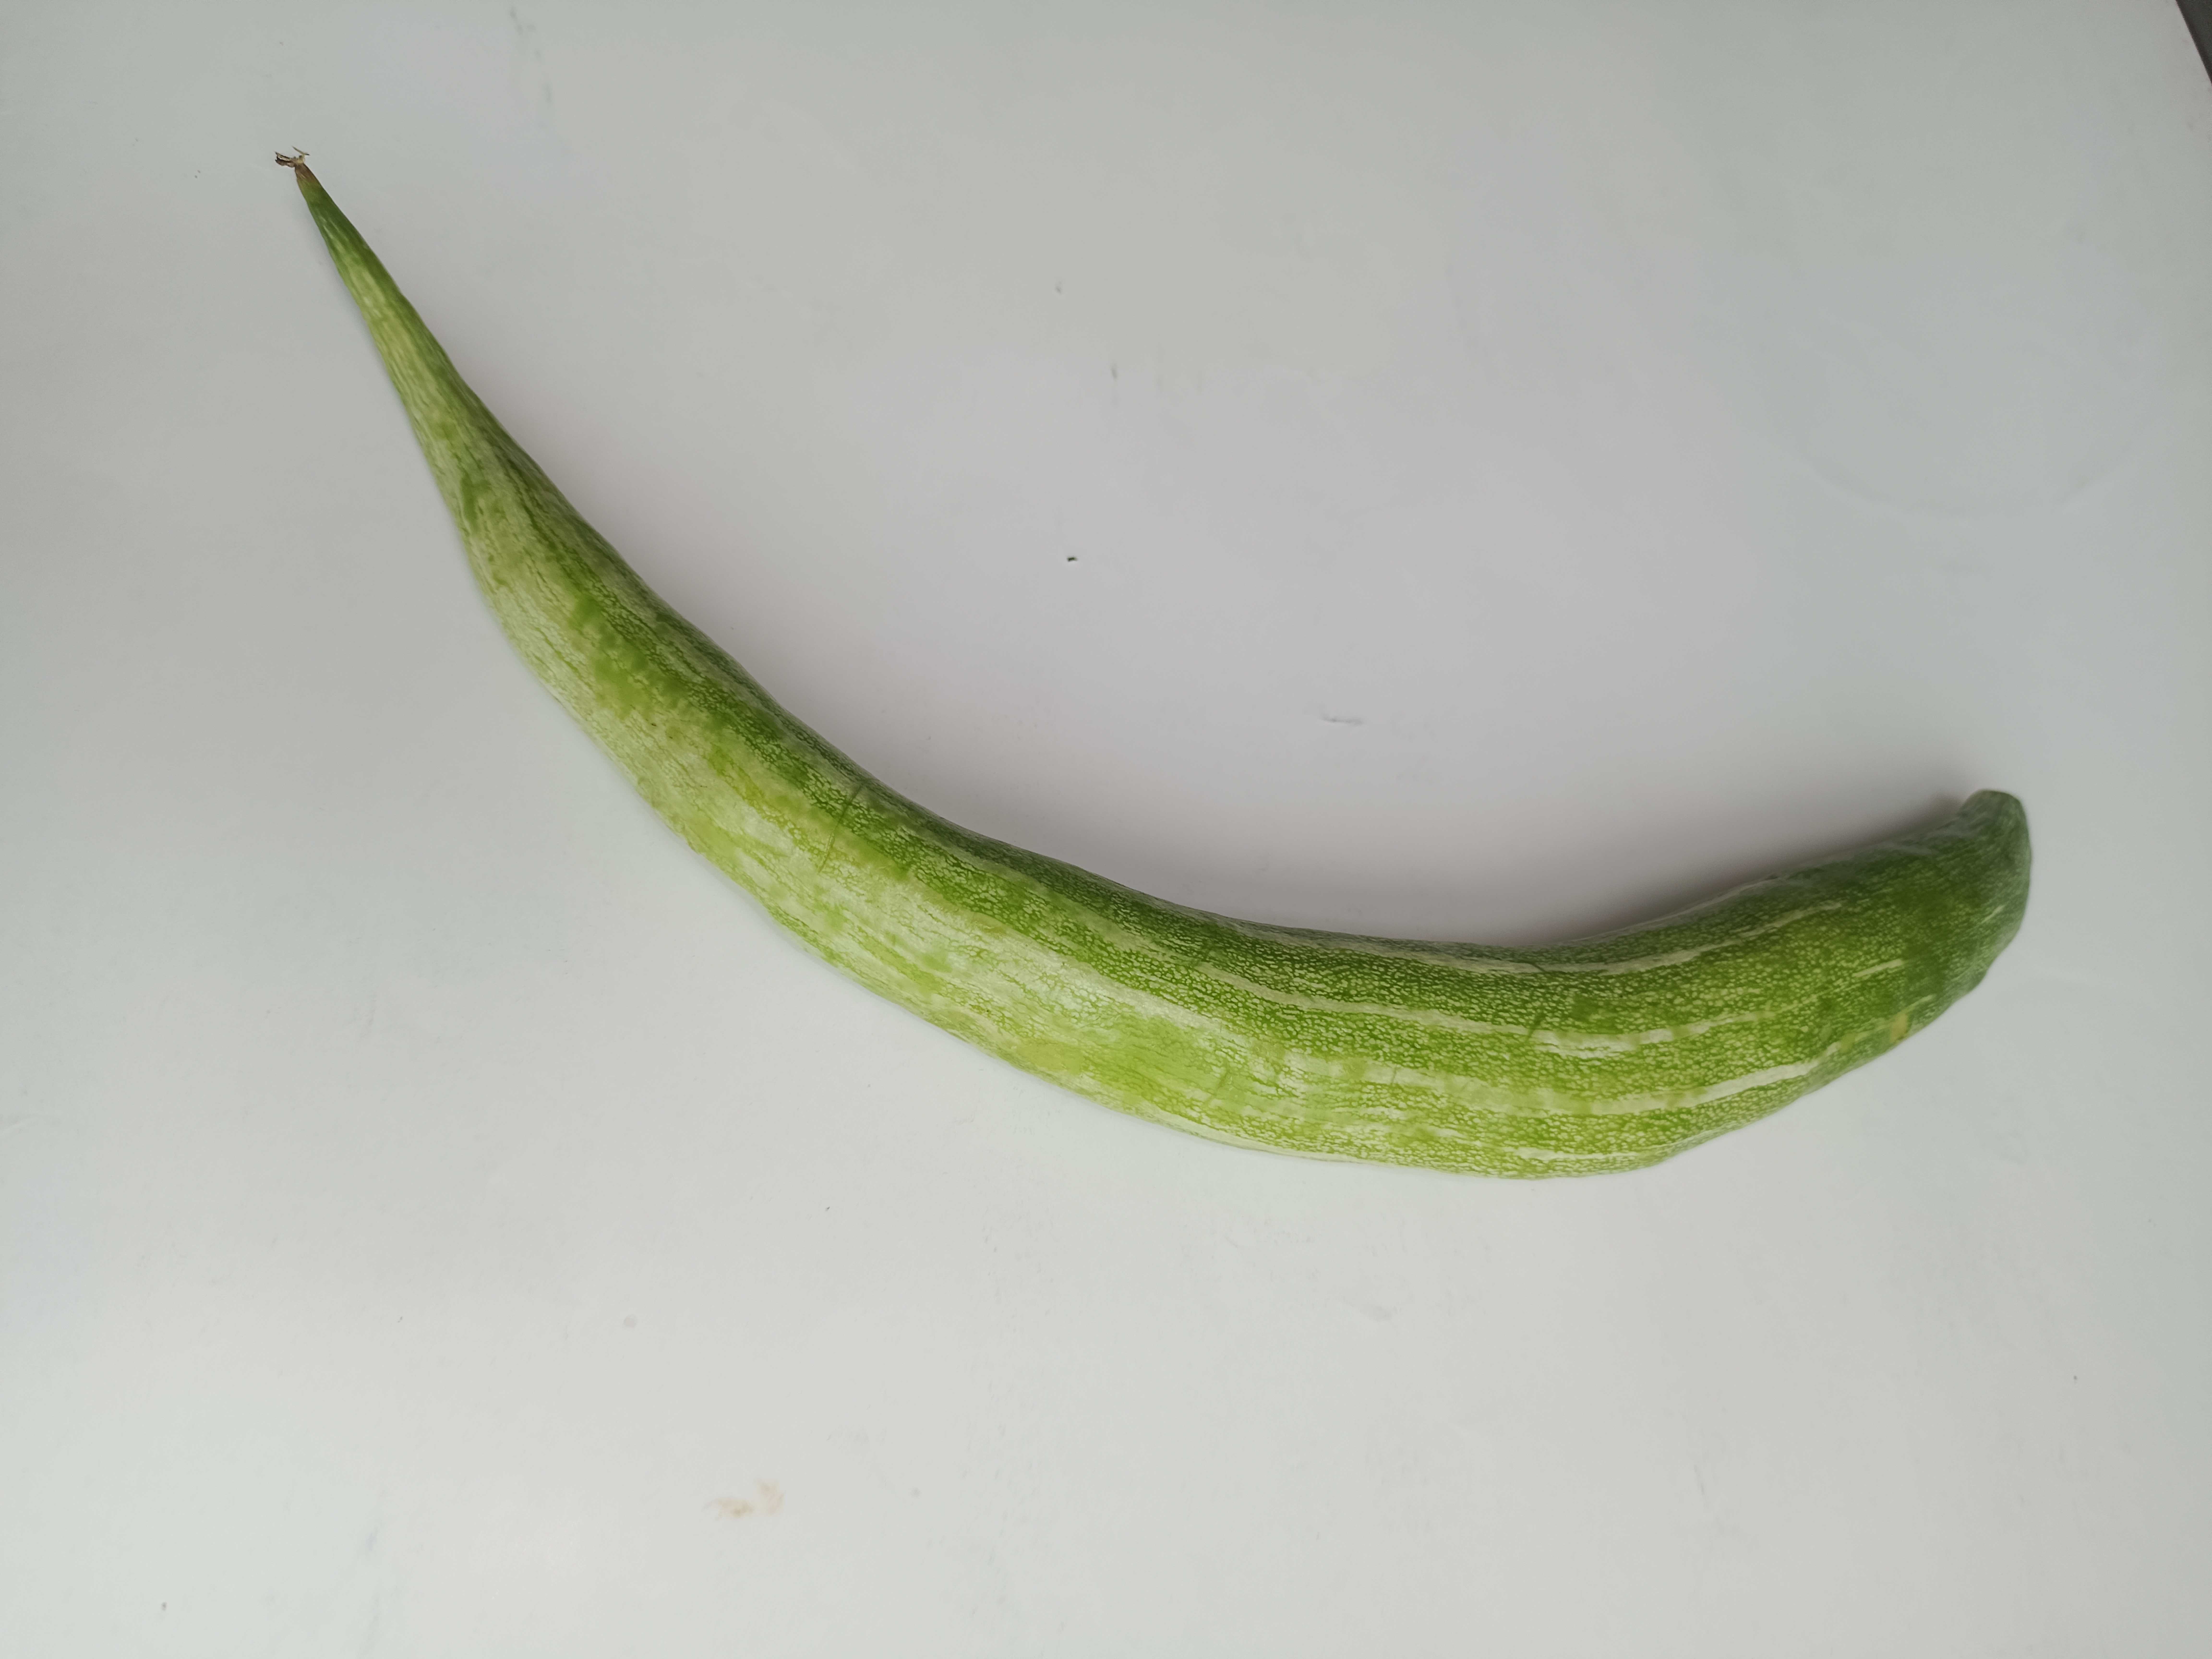
Label: Trichosanthes cucumerina